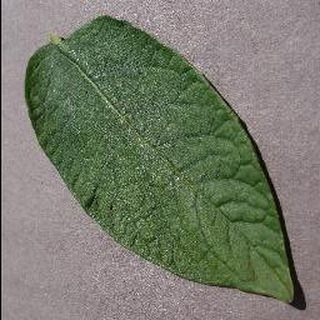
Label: healthy_potato